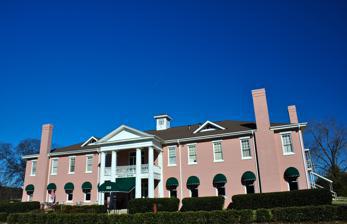
Building: Austin Hewitt Home
Country: United States of America
Year built: 1839
Historic house in Tennessee, United States United States historic place Hewitt, Austin, Home U.S. National Register of Historic Places The Austin Hewitt Home in 2015 Location 322 East Washington Street, Pulaski, Tennessee Coordinates 35°12′4″N 87°1′38″W / 35.20111°N 87.02722°W / 35.20111; -87.02722 Area 2.3 acres (0.93 ha) Built 1839 ( 1839 ) Architectural style Greek Revival NRHP reference No. 84000611 Added to NRHP December 13, 1984 The Austin Hewitt Home is a historic mansion in Pulaski, Tennessee , United States. It was home to the Pulaski Female Academy from 1832 to 1852. It was the private residence of the Childers, Ragsdale and Beasley families until 1924, when it became a home for indigent homeless women endowed by philanthropist Austin Hewitt. It is now a retirement home. History The land belonged to John M. Bass and Eli E. Bass until 1832, when they sold it to Lunsford M. Bramlett, A.M. Ballentine, Ben Carter, Thomas Martin, and Fountain Tester, the co-founder of the Pulaski Female Academy. The house was built in 1839. It was designed in the Greek Revival architectural style . The house was purchased by Joseph B. Childers in 1852. It was subsequently purchased by J. H. Ragsdale, who served as the mayor of Pulaski. Ragsdale lived in the house with his wife, Elizabeth Bull, and their two daughters, Clarissa and Mary Lambeth. It was acquired by W. Frank Ewing in 1917. Two years later, in 1919, it was purchased by Polk Comer, and by N. S. Beasley shortly after. The Beasleys lived in the house from 1919 to 1924. In 1924, the house became home to the "indigent old women of Giles County", thanks to a US$200,000 donation from the estate of philanthropist Austin Hewitt . However, Hewitt's trust ran out by 1981, and it was remodelled as a retirement home by developer Robert W. Brindley. The house has been listed on the National Register of Historic Places since December 13, 1984. References